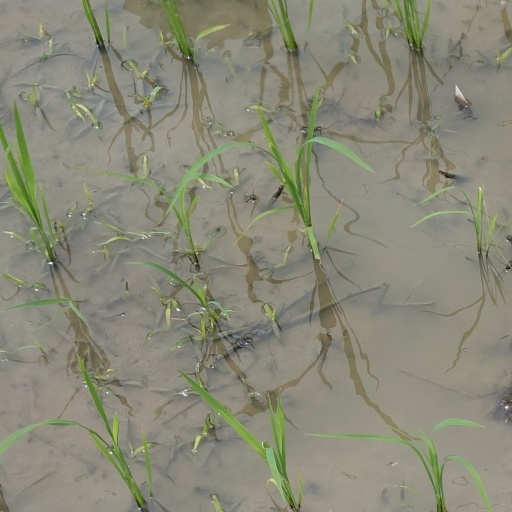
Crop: rice